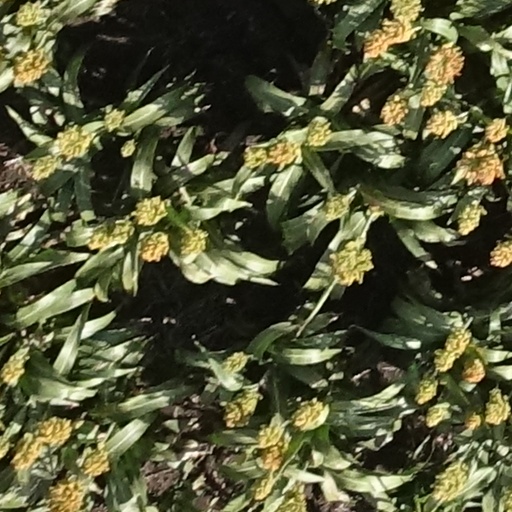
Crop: sorghum